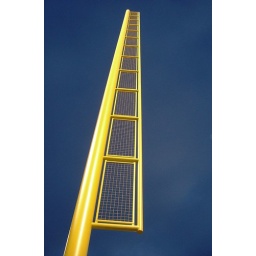
This is the homerun pole on the right field of Petco Park, standing right in front of our section 125.